Laura La Plante

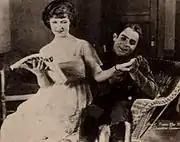
La Plante in 1920, seen here with Bobby Vernon in an image published in the "Exhibitors Herald"

The majority of the films starring La Plante (from 1920 to 1930) were made for Universal Pictures. During this period, she was the studio's most popular star, "an accomplishment duplicated only by Deanna Durbin years later", and almost always enjoyed top billing.